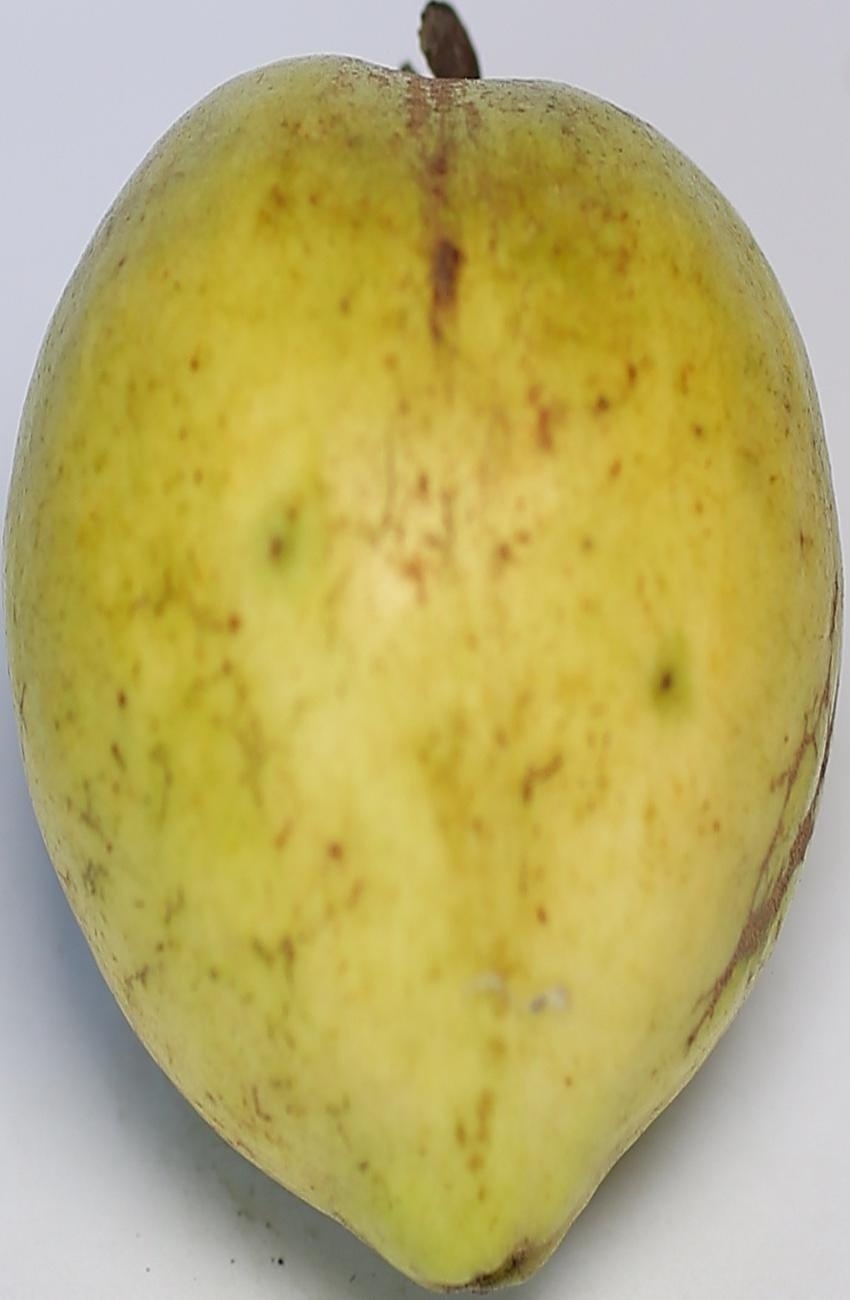
Maturity: mature-green
Variety: riyali